Juan González (journalist)

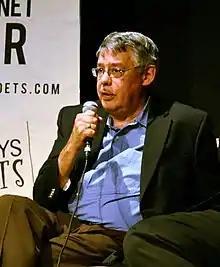
González in 2011

Juan González (born October 15, 1947) is an American progressive broadcast journalist and investigative reporter. He was also a columnist for the New York "Daily News" from 1987 to 2016. He frequently co-hosts the radio and television program "Democracy Now!" with Amy Goodman.